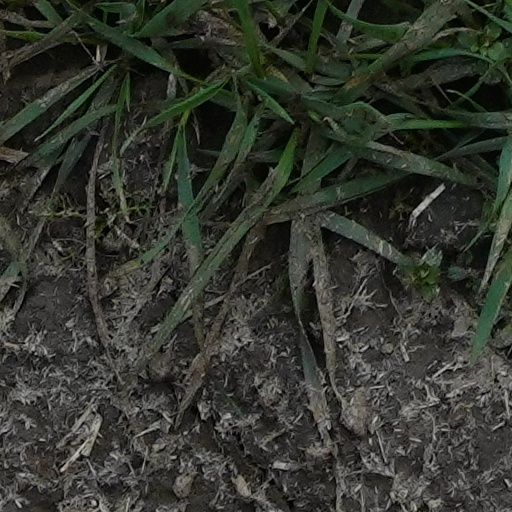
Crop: wheat